French Open

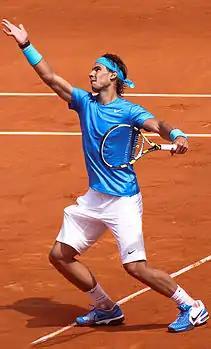
Rafael Nadal, the all-time record holder in men's singles

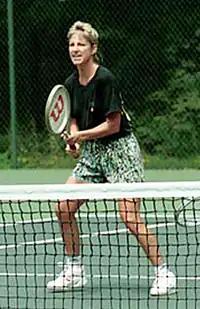
Chris Evert, the all-time record holder in women's singles

France Télévisions and Amazon Prime Video hold the broadcast rights to the French Open until 2027. All 11 "night sessions" will remain exclusive to Prime Video.